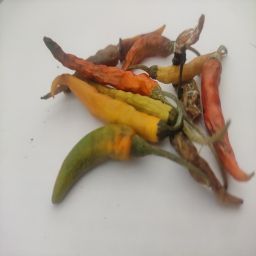
Crop: Chile Pepper
Quality: Damaged